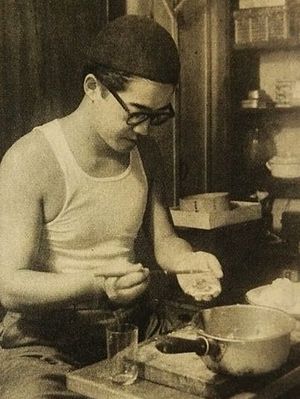
Kōbō Abe
Kōbō Abe var en japansk forfatter.